Gulper shark

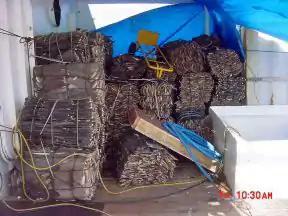
Small tied bales of flat gray objects, messily stacked underneath a translucent tentlike roof between white walls.

Other areas of gulper shark populations have no current regulations. The Northwest Atlantic Ocean currently has no rules in regard to the harvesting of gulper sharks, and has already seen a decrease in gulper population of 80–95% since 1990.